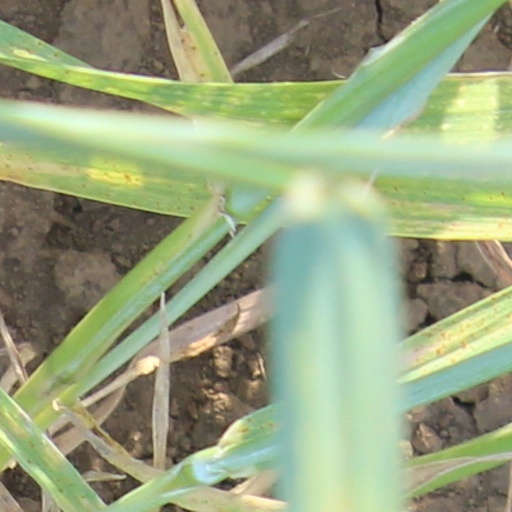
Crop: wheat